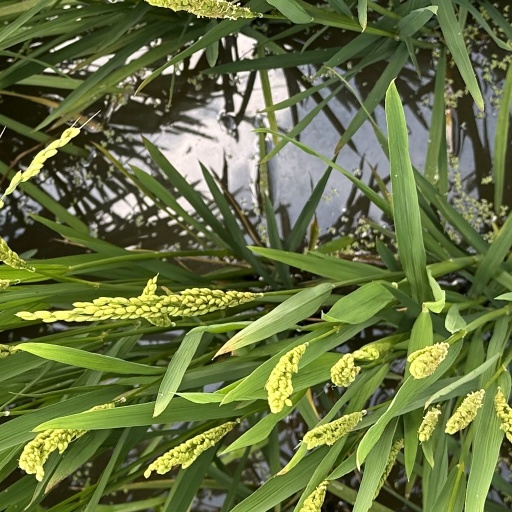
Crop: rice